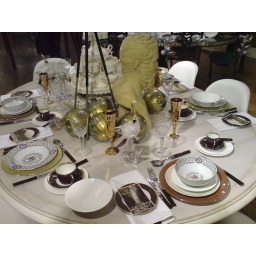
this table setting in liberty's china and glass department is the most beautiful of its kind I've seen